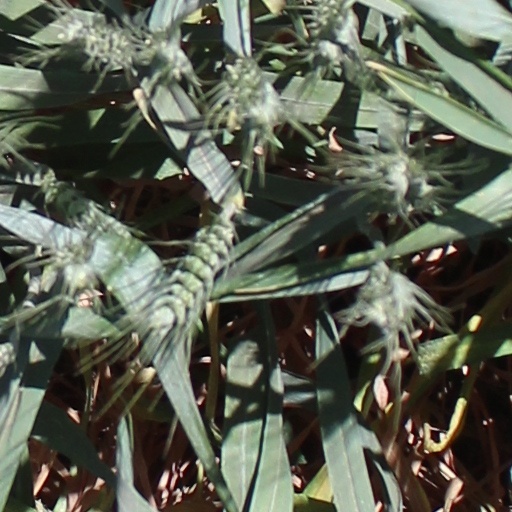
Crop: wheat